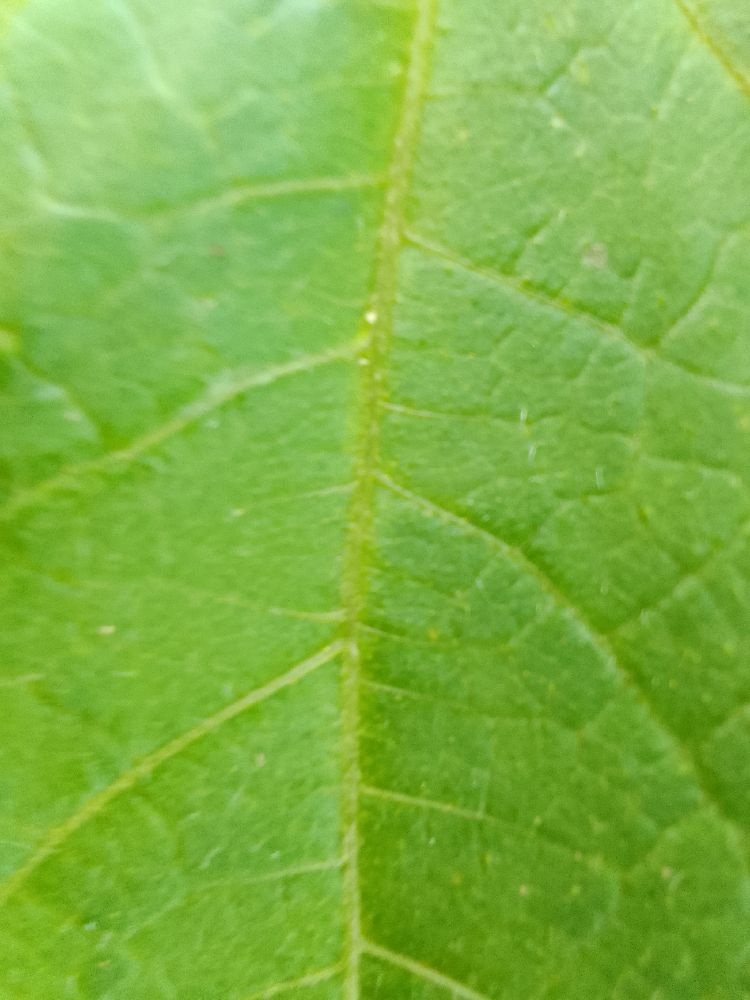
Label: healthy